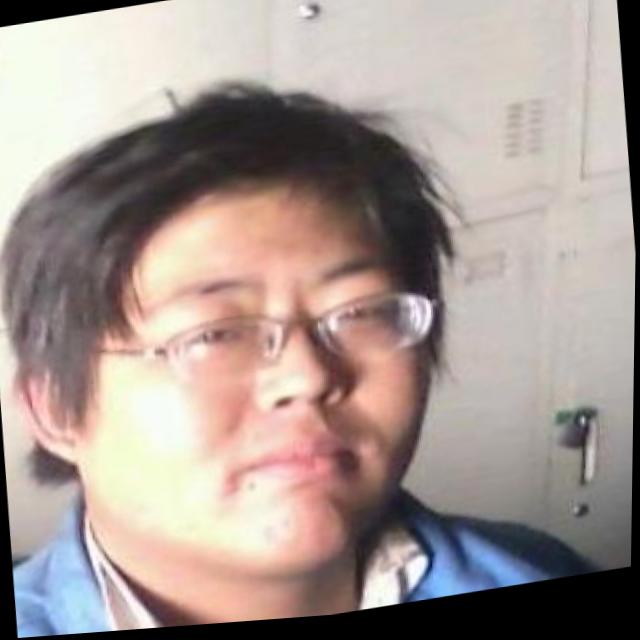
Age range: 21-44